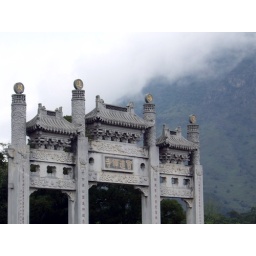
The clouds are hanging low over mountains in background of this gate in front of entrance to the Bronze Buddha